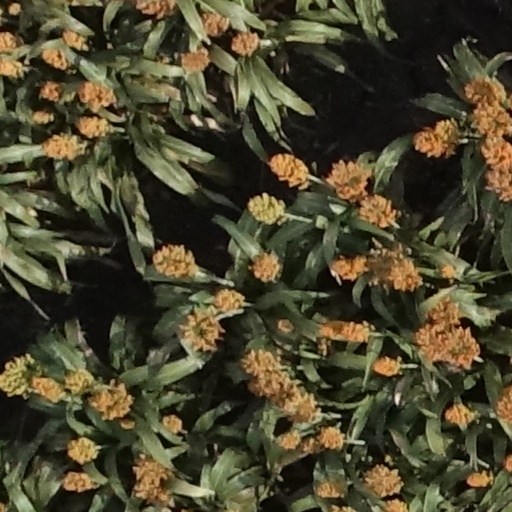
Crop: sorghum